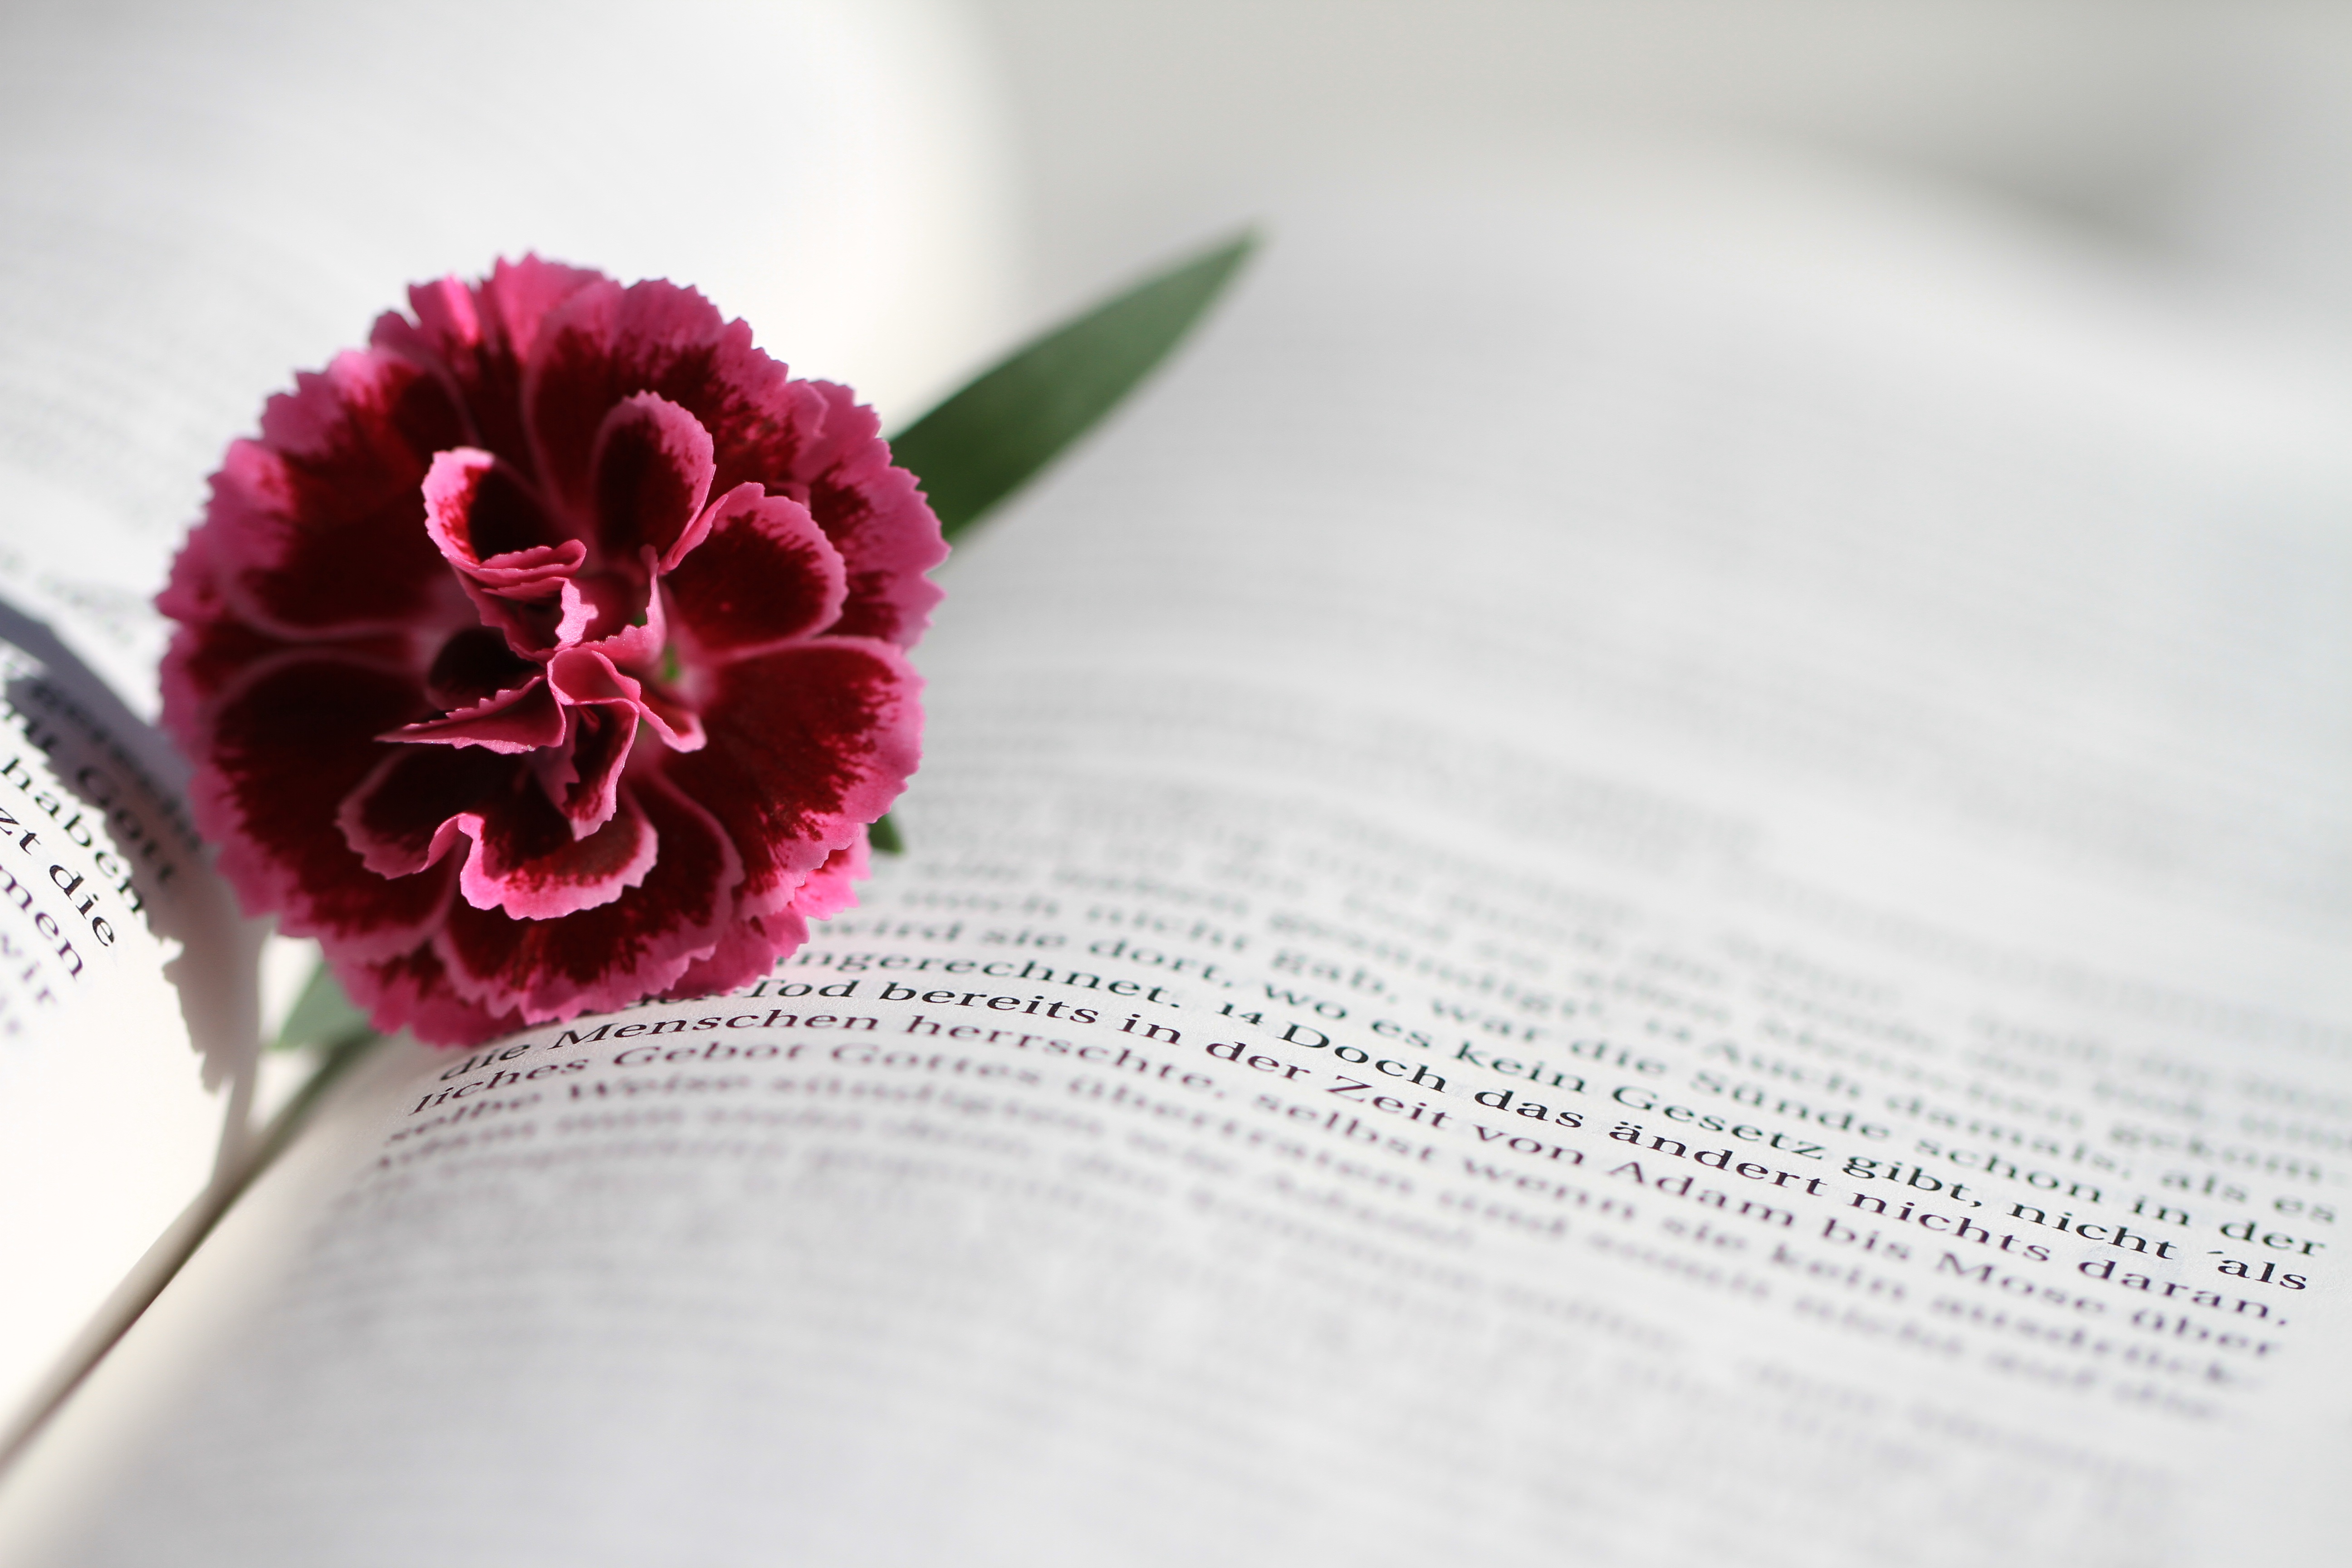
blossom, book, read, plant, photography, flower, petal, bloom, summer, religion, christian, pink, bible, close up, christianity, believe, word of god, flowering plant, flower bouquet, land plant